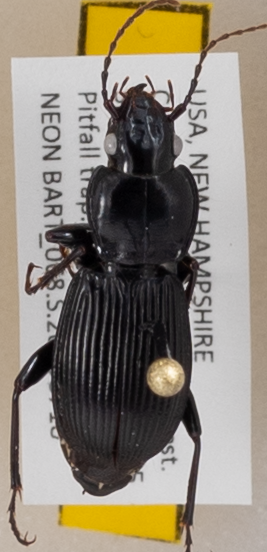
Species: Pterostichus coracinus
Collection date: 2019-07-10
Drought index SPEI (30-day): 0.334
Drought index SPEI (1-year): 1.28
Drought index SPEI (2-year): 0.664